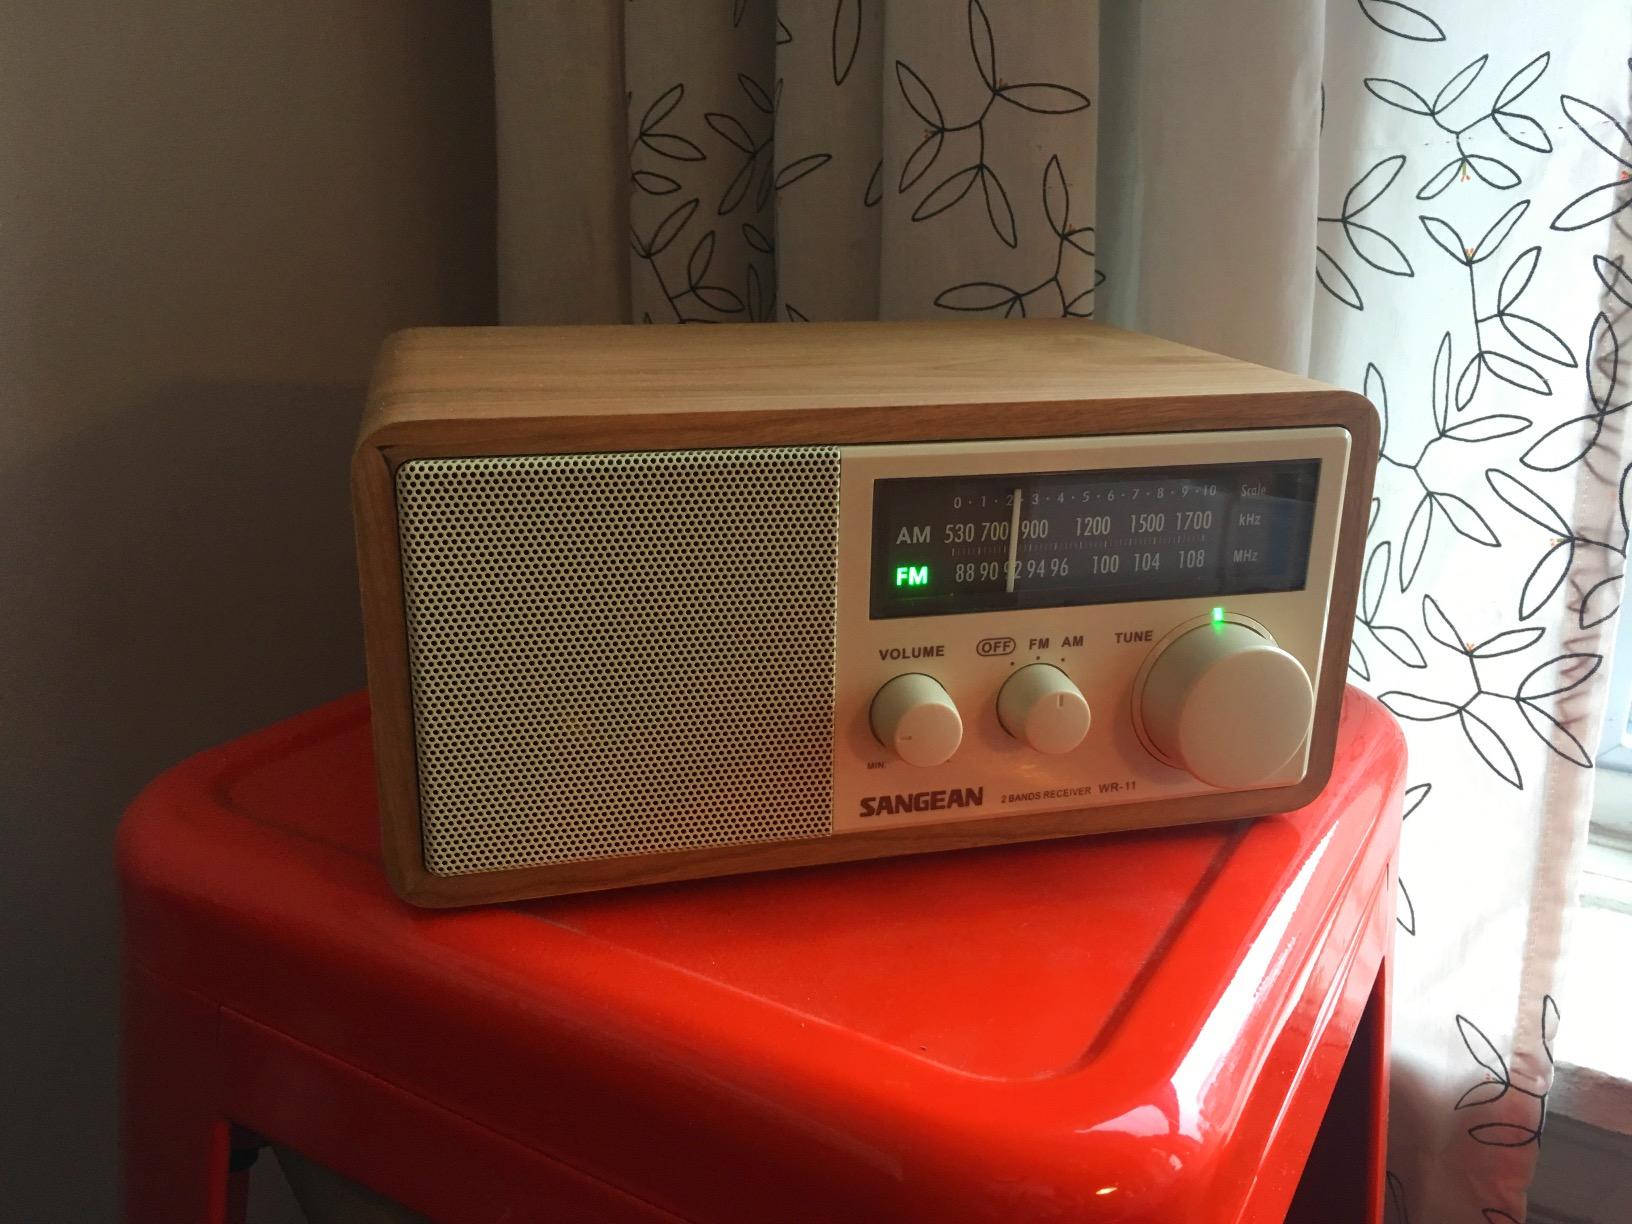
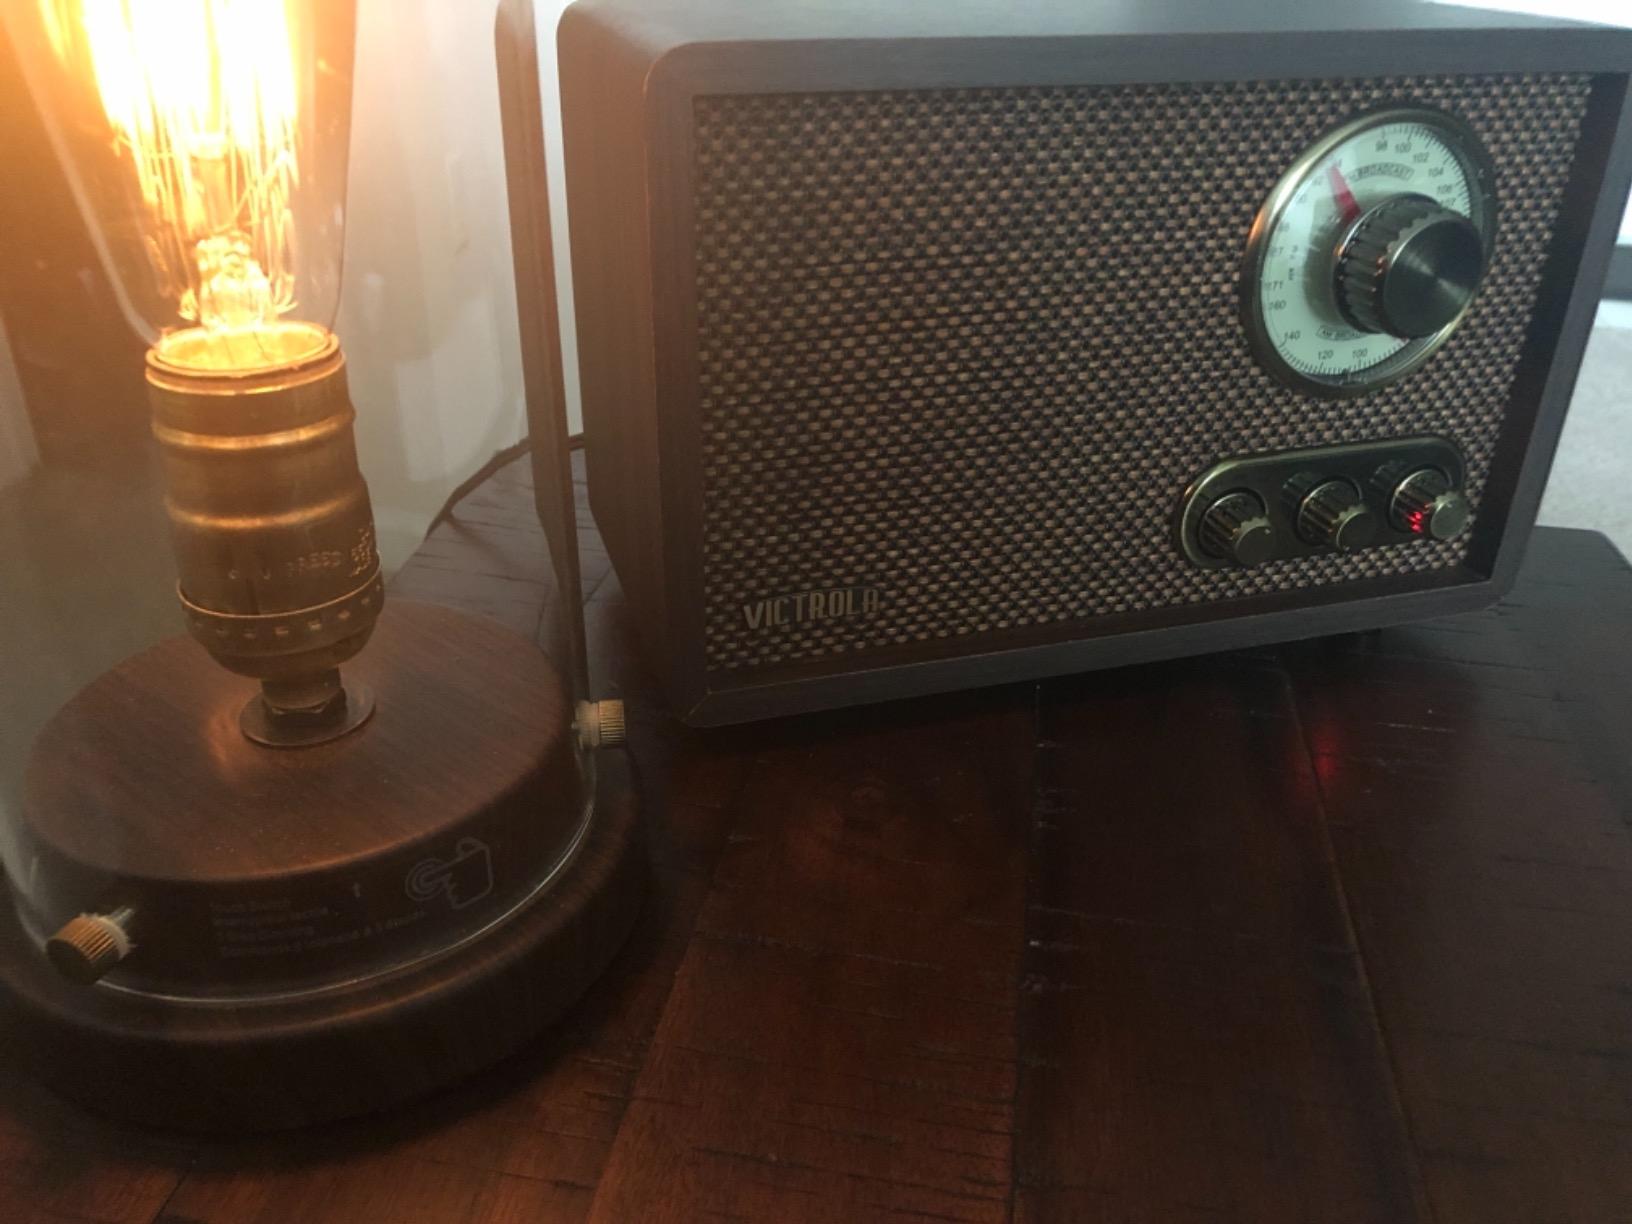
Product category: radio
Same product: no